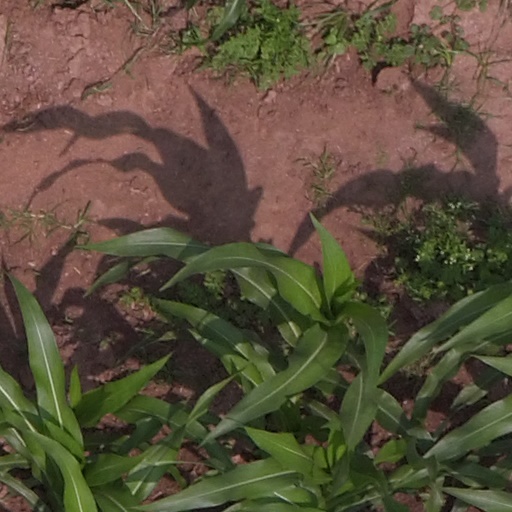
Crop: maize; corn